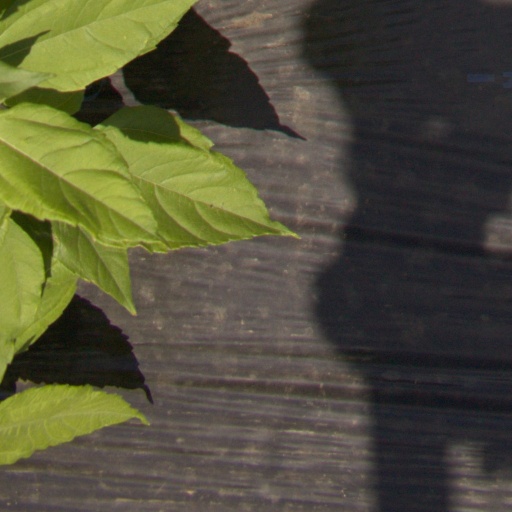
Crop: Jerusalem artichoke